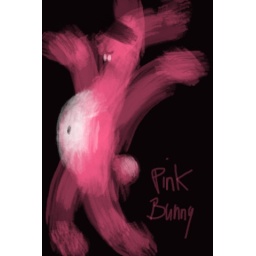
br2b4  fast sketch/idea pink bunny appears on screen while I'm doodeling - lying in my bed....